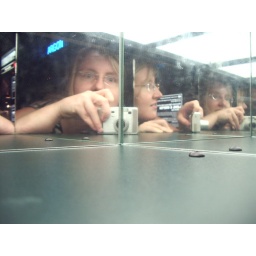
We took my niece today. This exhibit had you stick your head in a mirror box